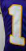
Number: 1